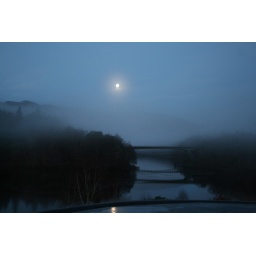
Early morning mist over the Tummell River/Loch Faskally. The Pitlochry by pass and the pedestrian bridge span the river.